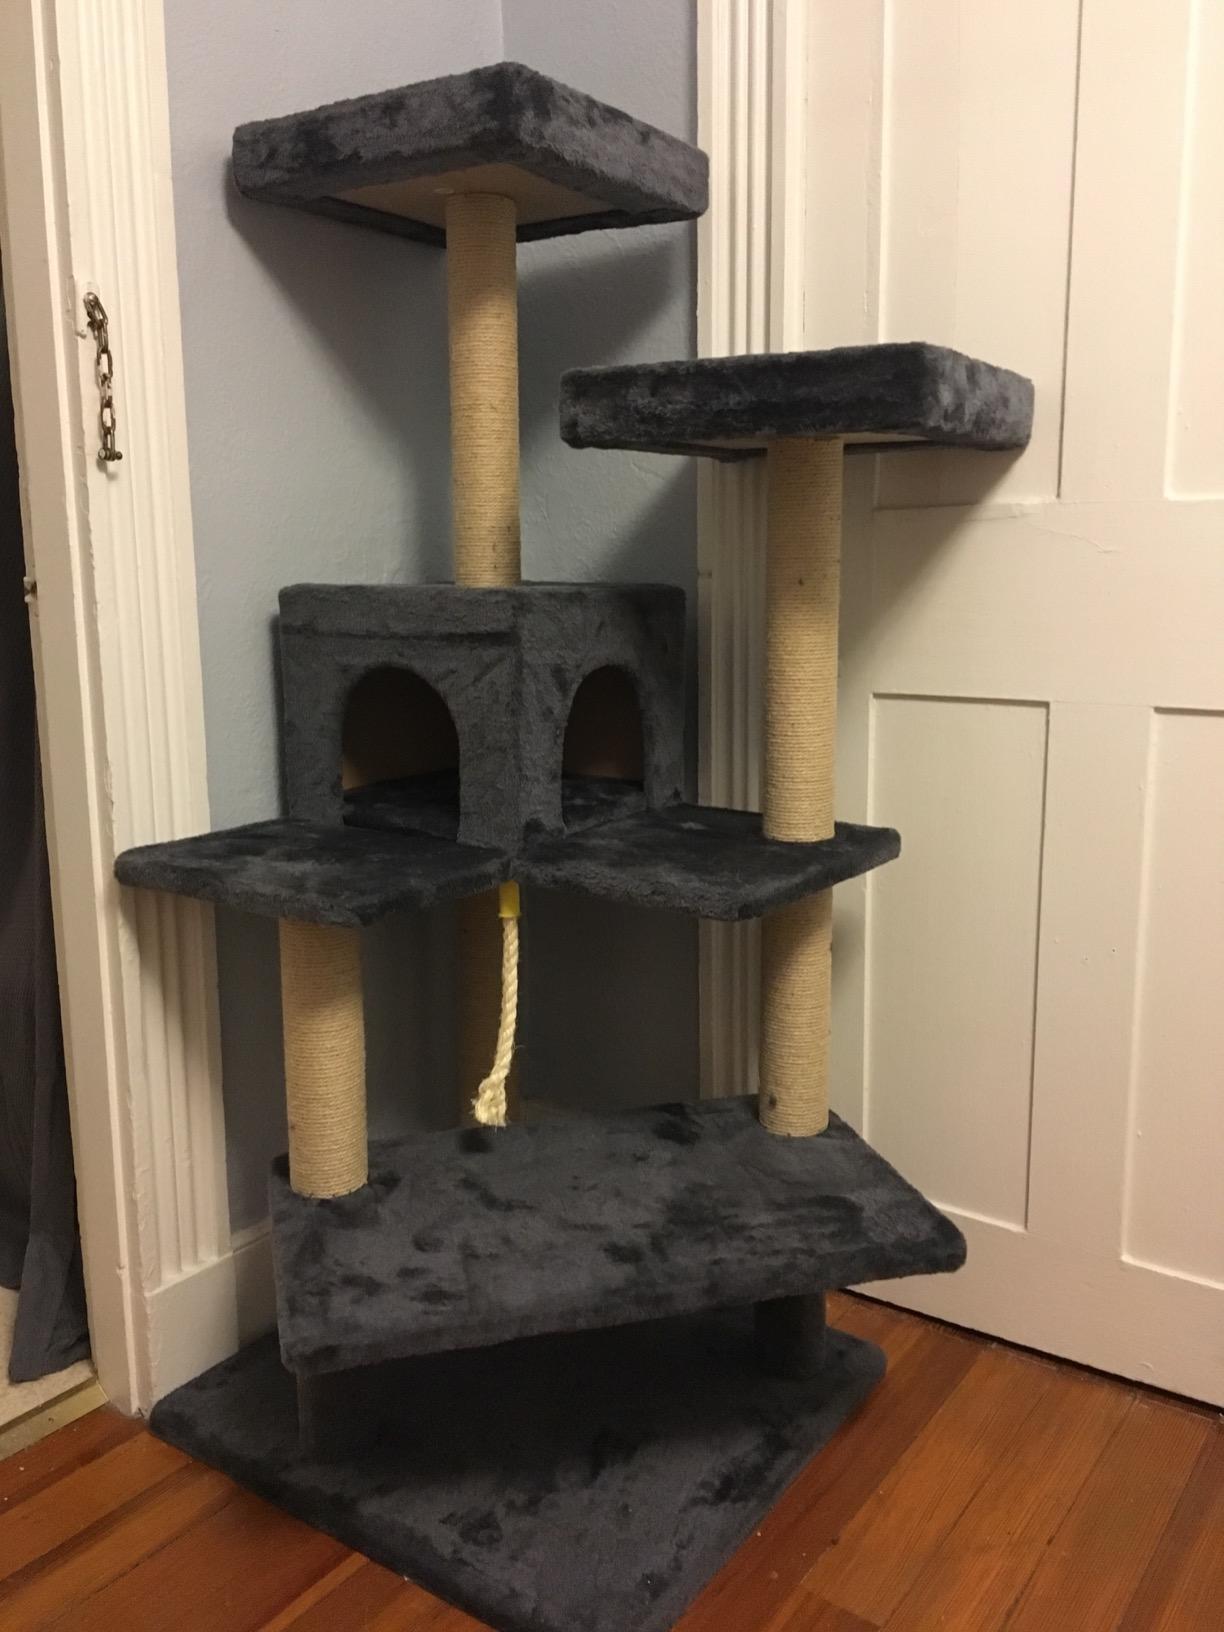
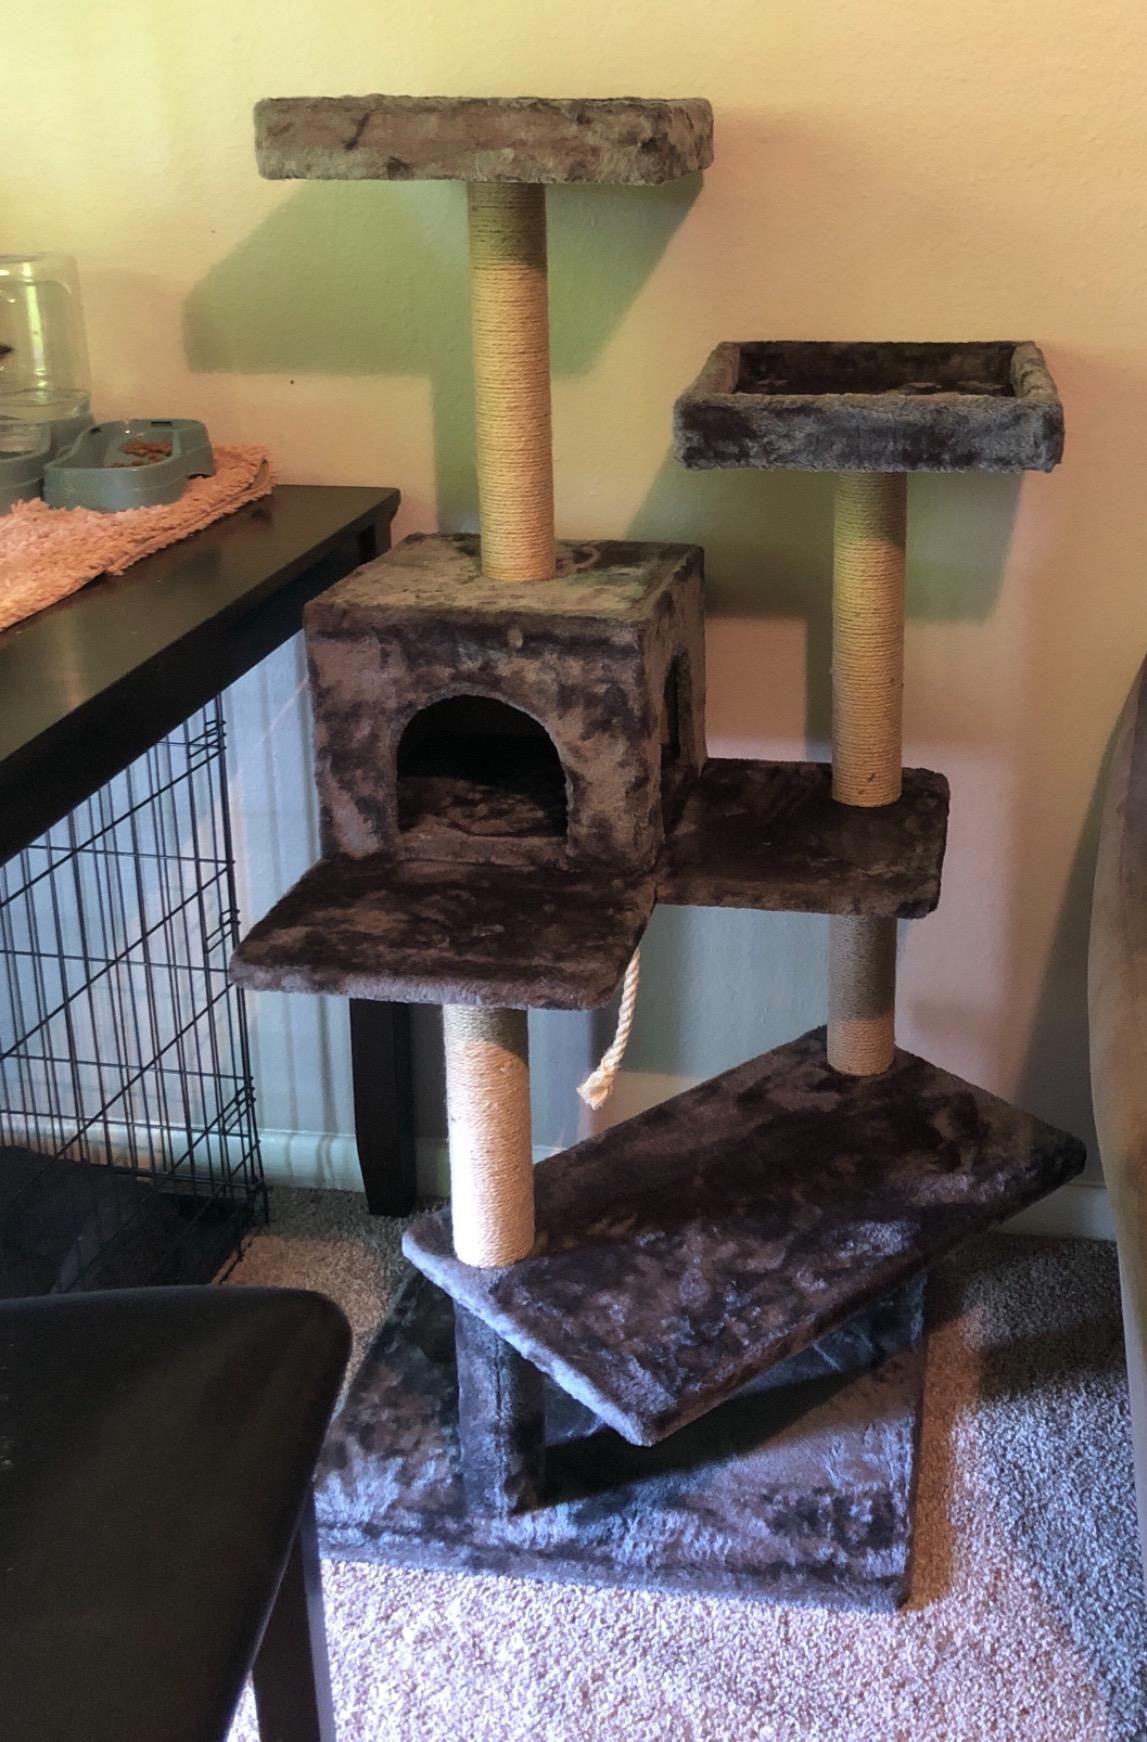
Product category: items_cat tree
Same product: yes